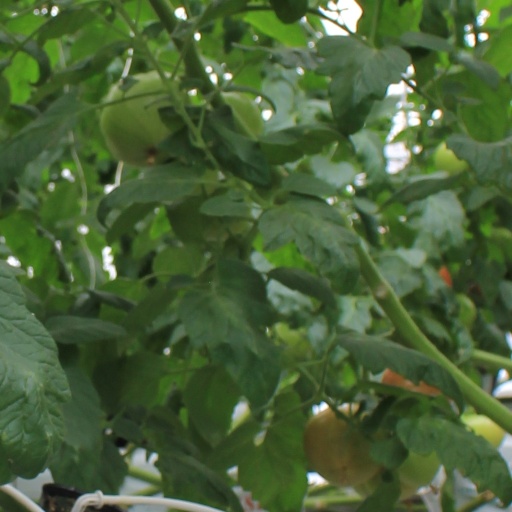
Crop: tomato